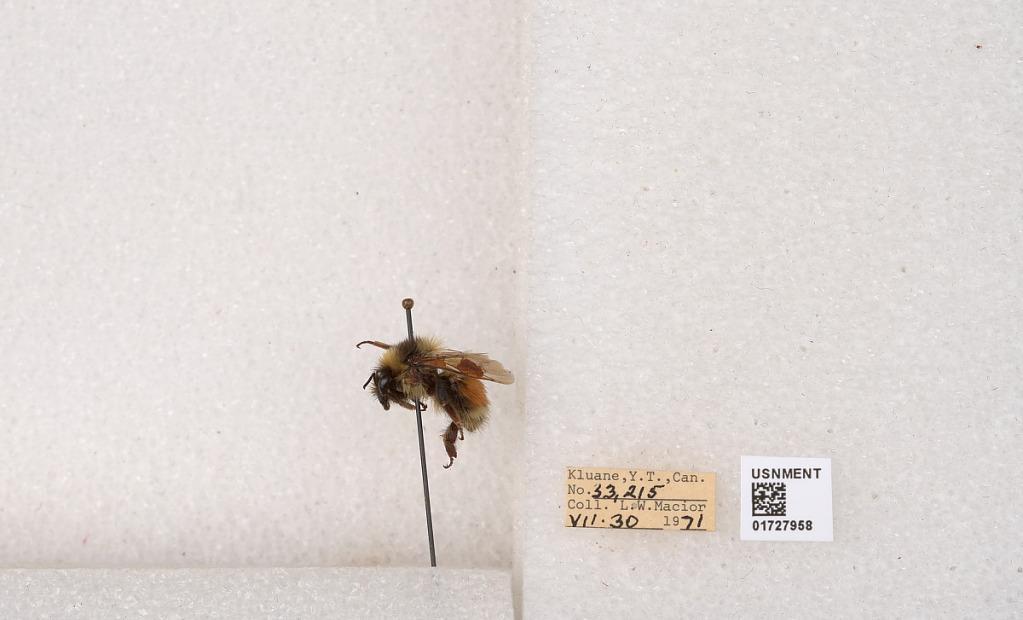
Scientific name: Bombus (Pyrobombus) sylvicola Kirby
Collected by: L. Macior
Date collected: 1971-7-30
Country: Canada
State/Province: Yukon Teritory
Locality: Kluane National Park and Reserve
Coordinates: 60.7493, -139.504